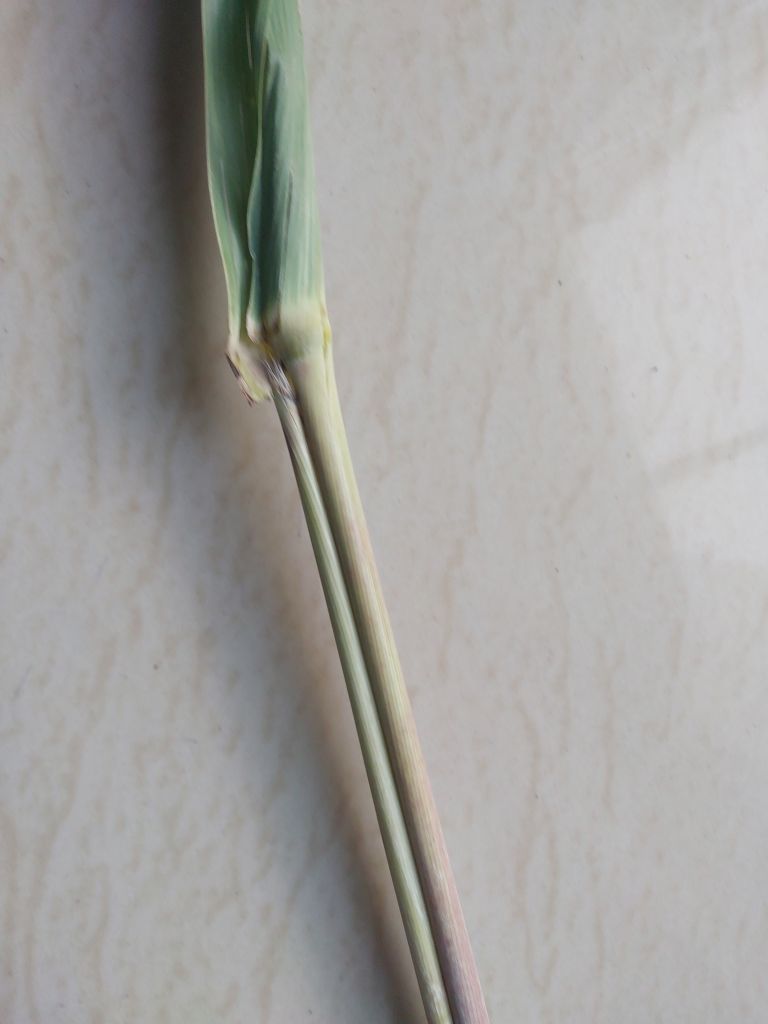
Label: Pokkah Boeng